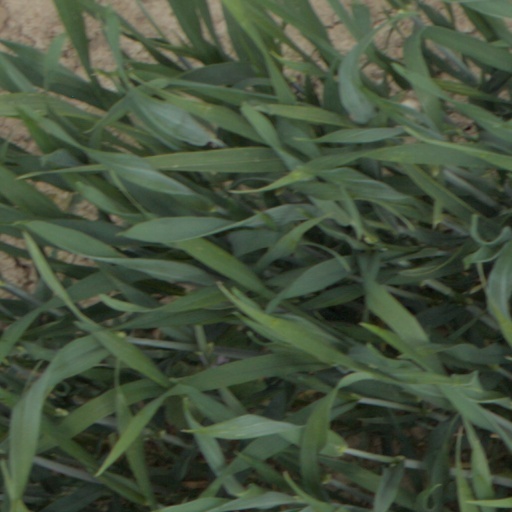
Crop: wheat